Zarafa (giraffe)

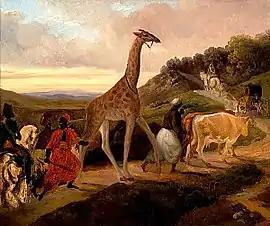
"The Passage of the giraffe near " (1827) by Jacques Raymond Brascassat, showing Zarafa with entourage en route to Paris

She over-wintered in Marseille, where she was joined by the naturalist Étienne Geoffroy Saint-Hilaire for the walk. He ordered a two-part yellow coat to keep her warm, and shoes for her feet. She set out on 20 May 1827, already 15 cm taller than when she arrived in Marseille. She was accompanied by her cows and Saint-Hilaire, then aged 55, who walked with her. The trip to Paris took 41 days. She was a spectacle in each town she passed through, Aix-en-Provence, Avignon, Orange, Montelimar and Vienne. She arrived in Lyon on 6 June, where she was greeted by an enthusiastic crowd of 30,000.